Wendy Wilson

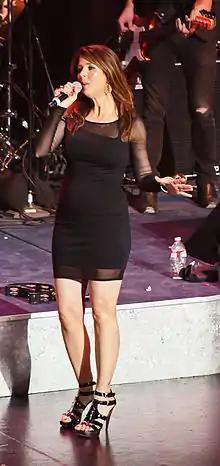
Wilson performing in 2013

Wendy Wilson (born October 16, 1969) is an American singer and television personality who is a member of the pop trio Wilson Phillips. She co-founded Wilson Phillips with her older sister, Carnie, and childhood friend Chynna Phillips in 1989. Wilson Phillips released two albums in 1990 and 1992 before splitting up. Wendy and Carnie released a Christmas album together in 1993, and an album called "The Wilsons" in 1997, with their formerly estranged father, Brian.